Filip Krastev

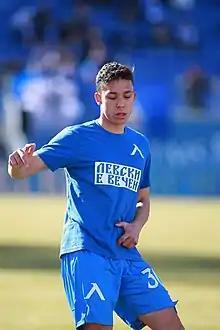

On 28 January 2021, Krastev joined another City Football Group side, Troyes, on an 18-month loan deal. On 27 August 2021, his loan deal with Troyes was cut short to allow him to join Eredivisie side Cambuur on a season-long loan deal.